Francis William Billado

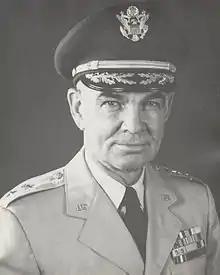
Francis W. Billado, Vermont National Guard Adjutant General, 1955–1966.

Francis William Billado (March 3, 1907 – September 13, 1966) was a Vermont attorney and military officer who served as Adjutant General of the Vermont National Guard.